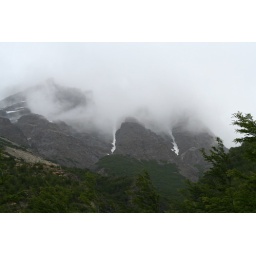
The towers in low cloud at Torres del Paine